Describe the emotion expressed in this image:  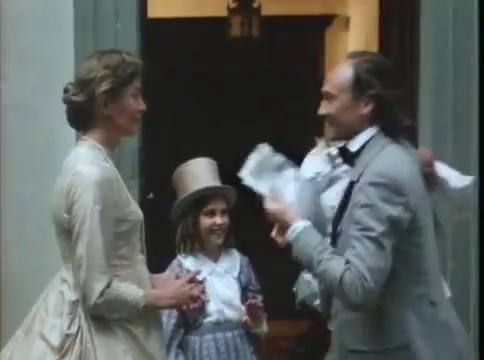
This person displays Fear, valence and arousal with high intensity.